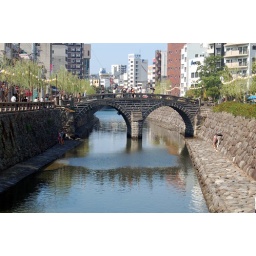
The bridge reflects in the water and that makes it look like a pair of glasses, supposedly.